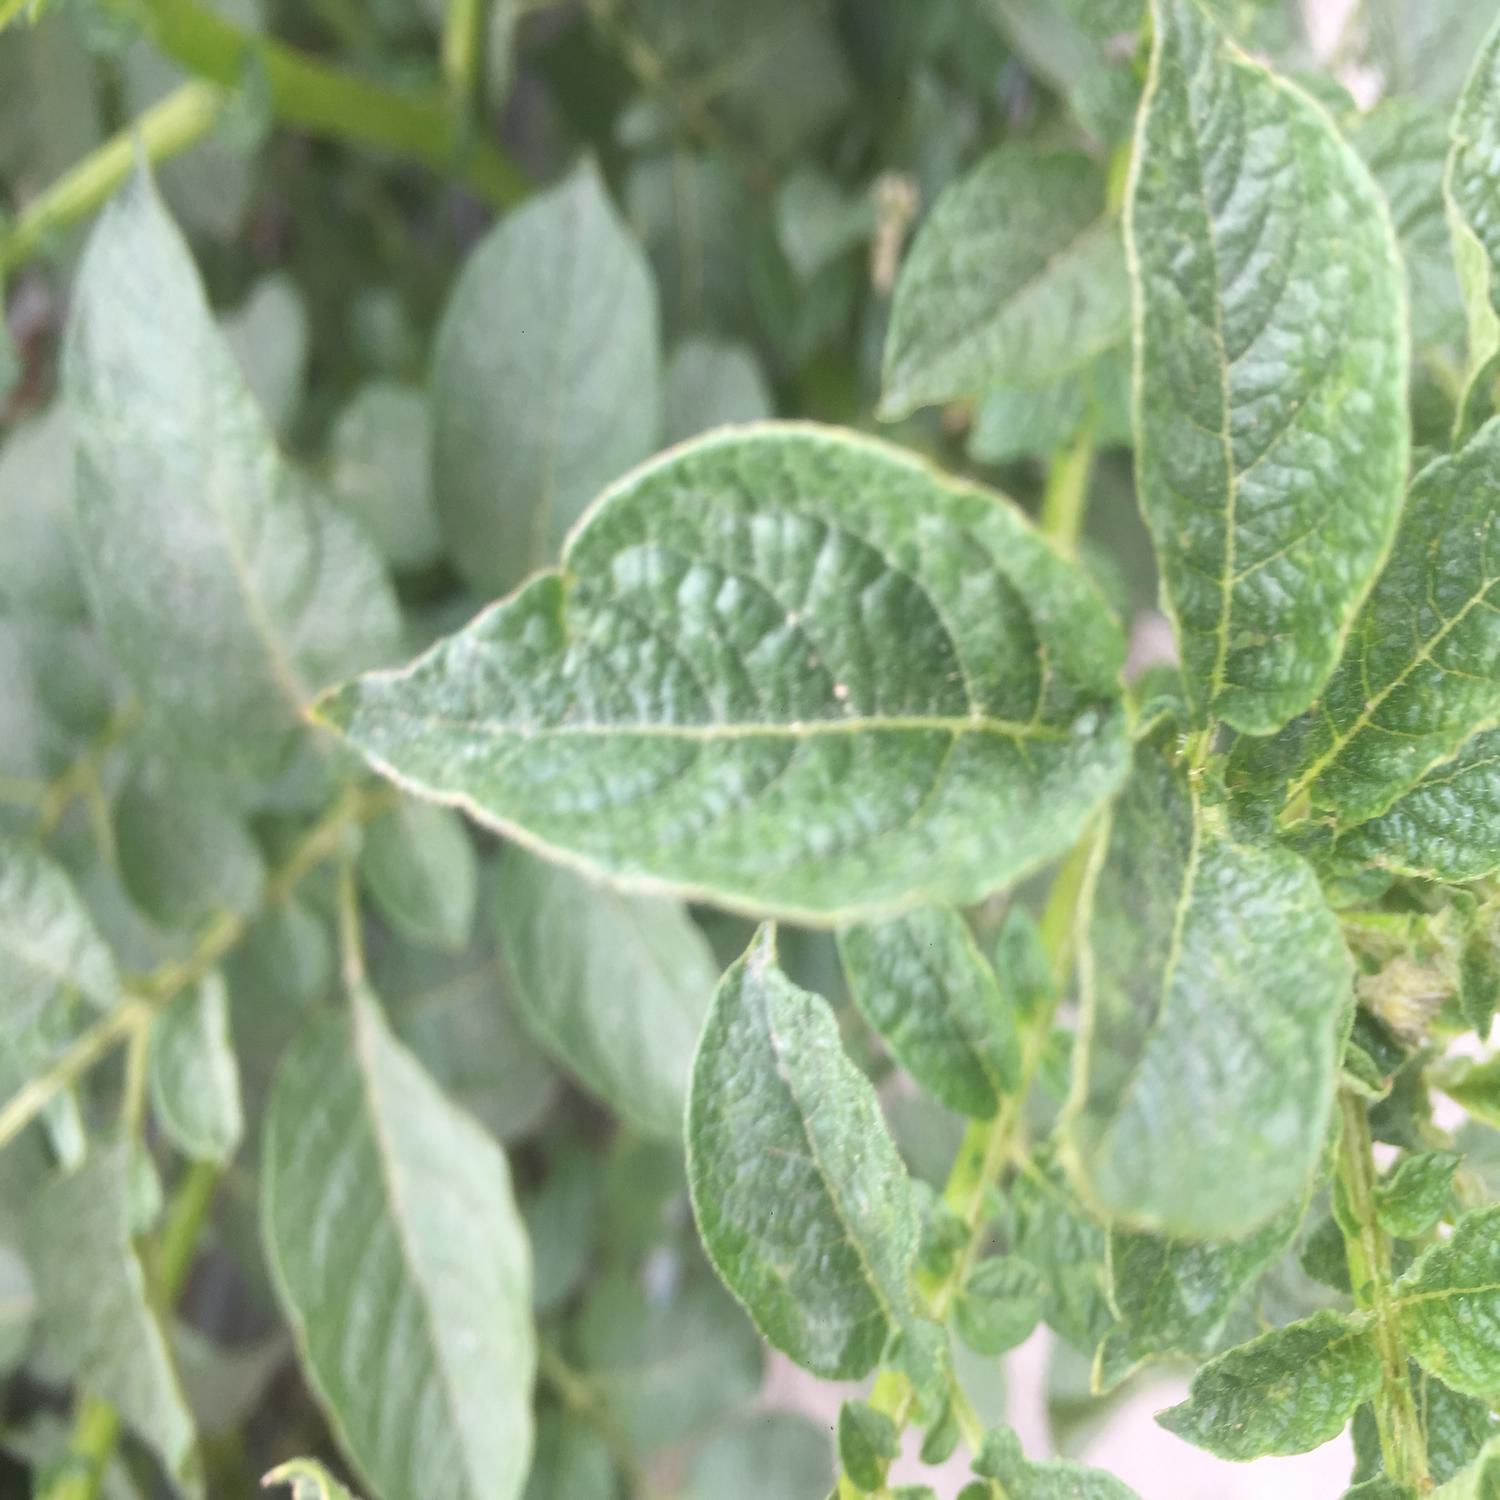
Etiqueta: Virus